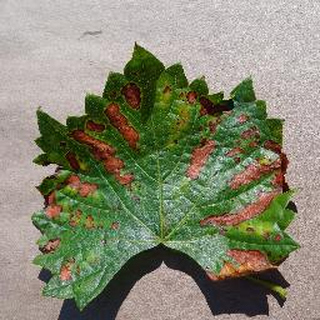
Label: grape_esca_black_measles